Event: Nepal Earthquake
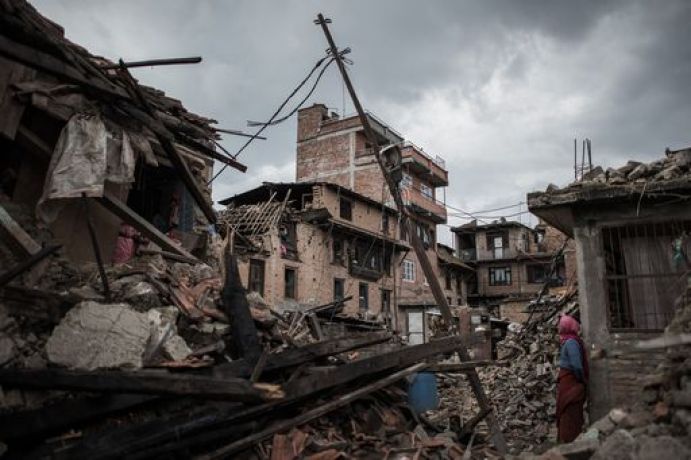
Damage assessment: damage